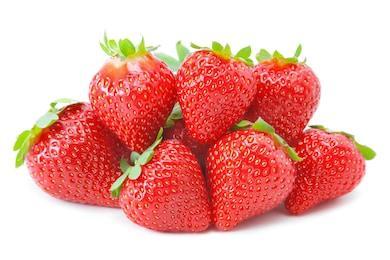
Label: Strawberry